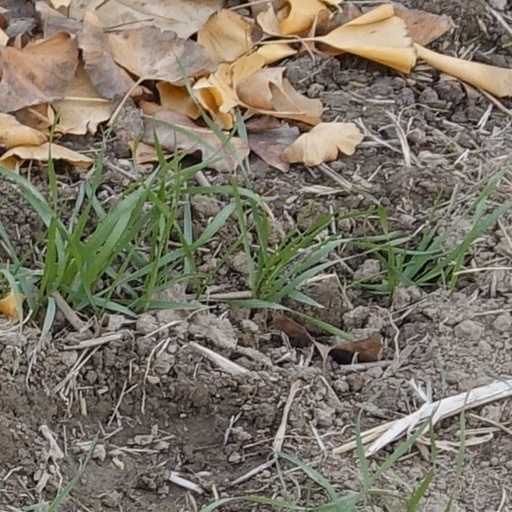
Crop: wheat